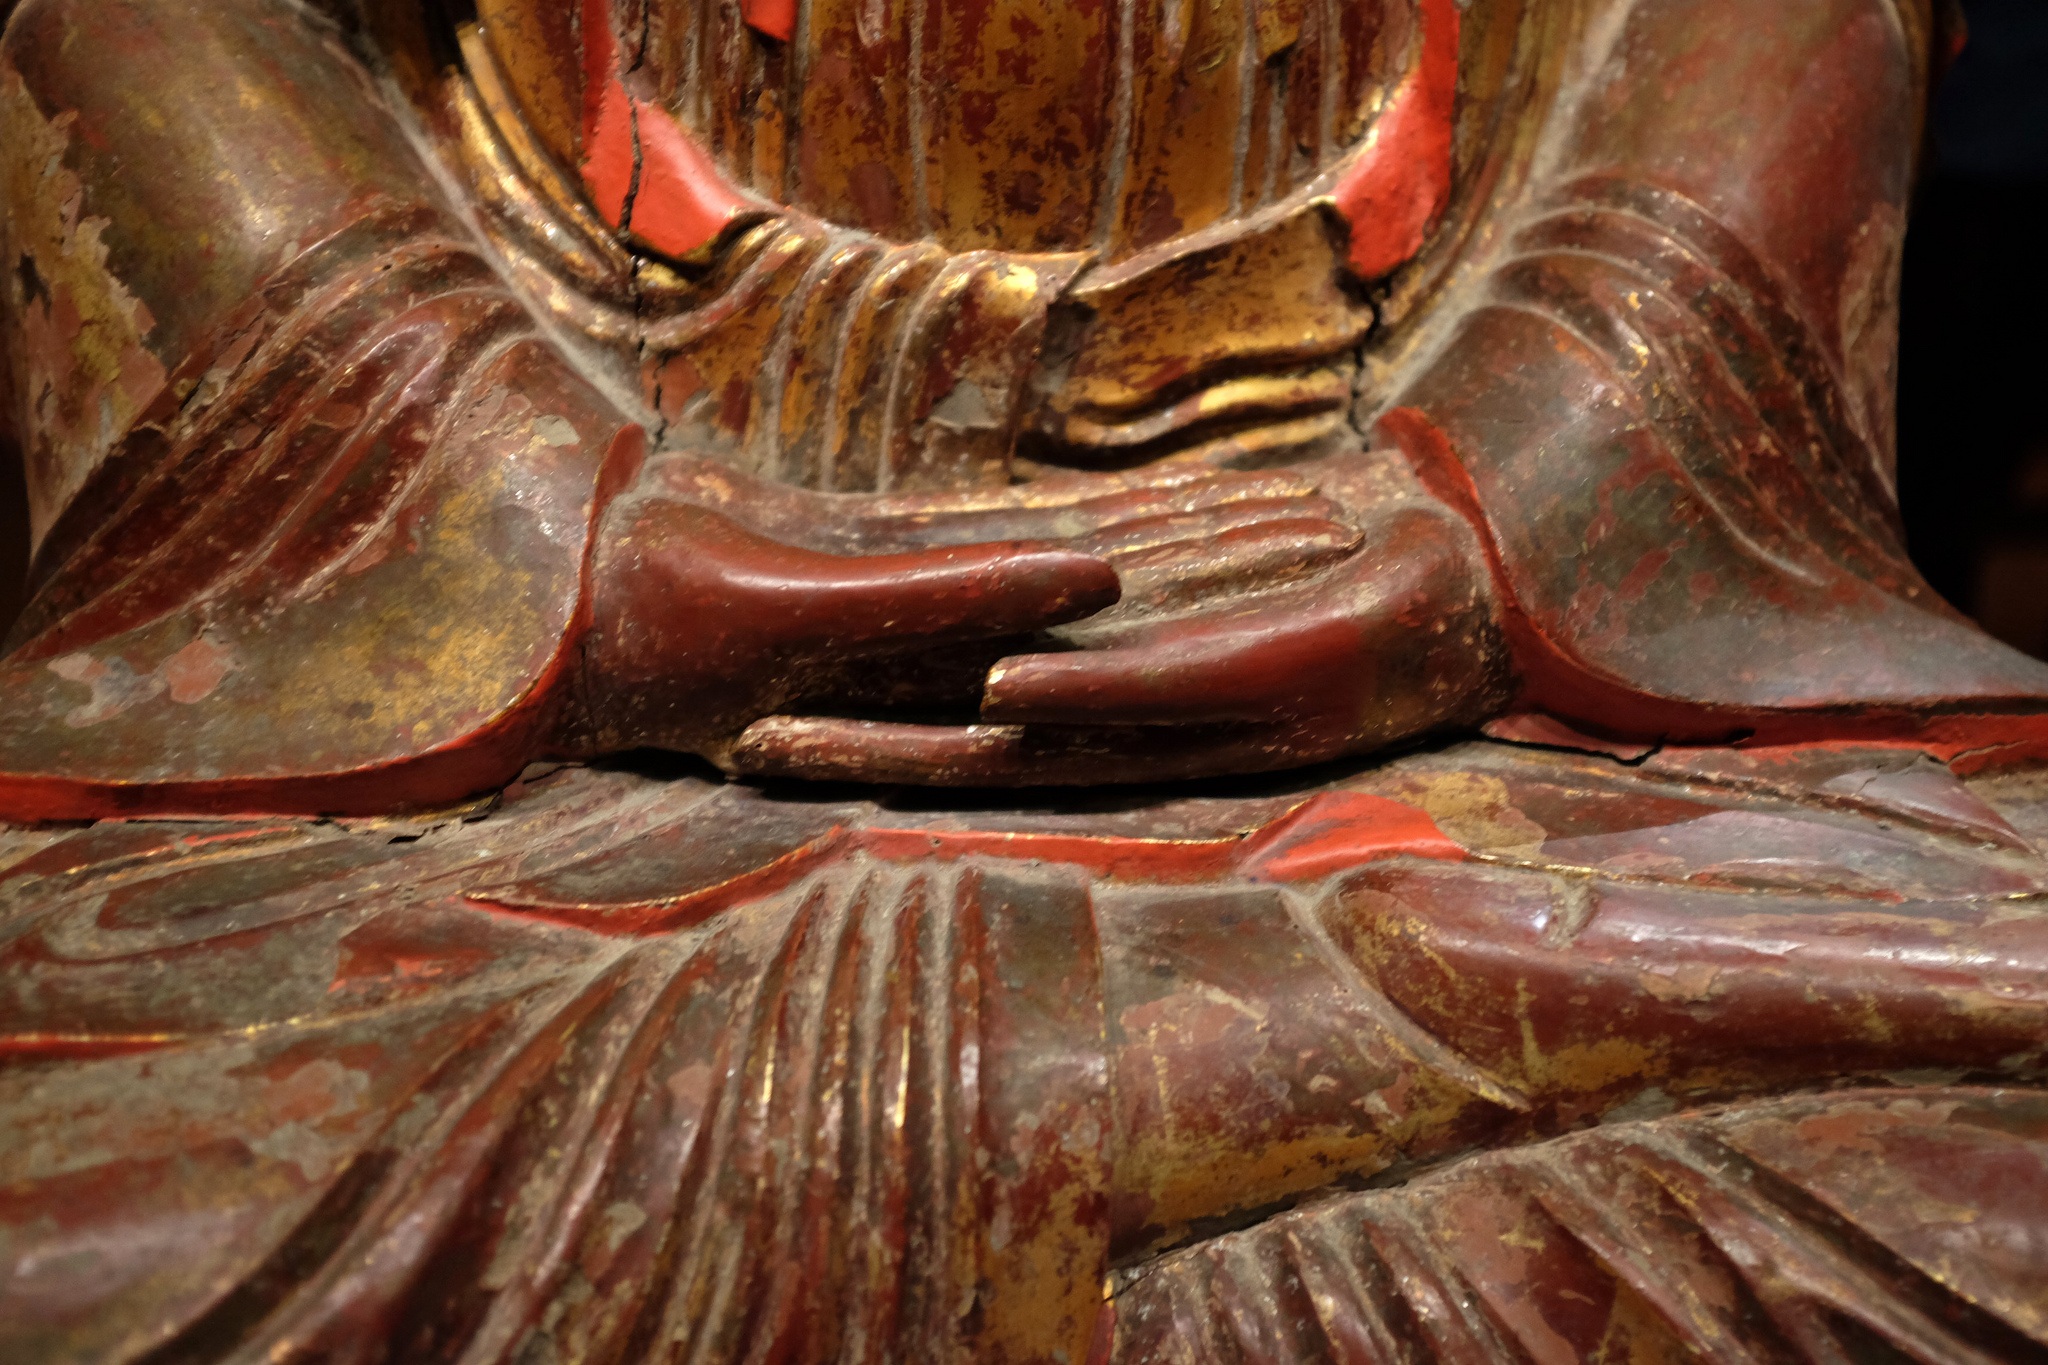
wood, monument, tranquility, statue, relax, balance, meditate, buddhist, buddhism, religion, asia, rest, zen, sculpture, art, relaxation, meditation, temple, philosophy, faith, wallpaper, buddha, prayer, serenity, culture, worship, carving, awakening, wisdom, divinity, fictional character, ancient history, seated buddha